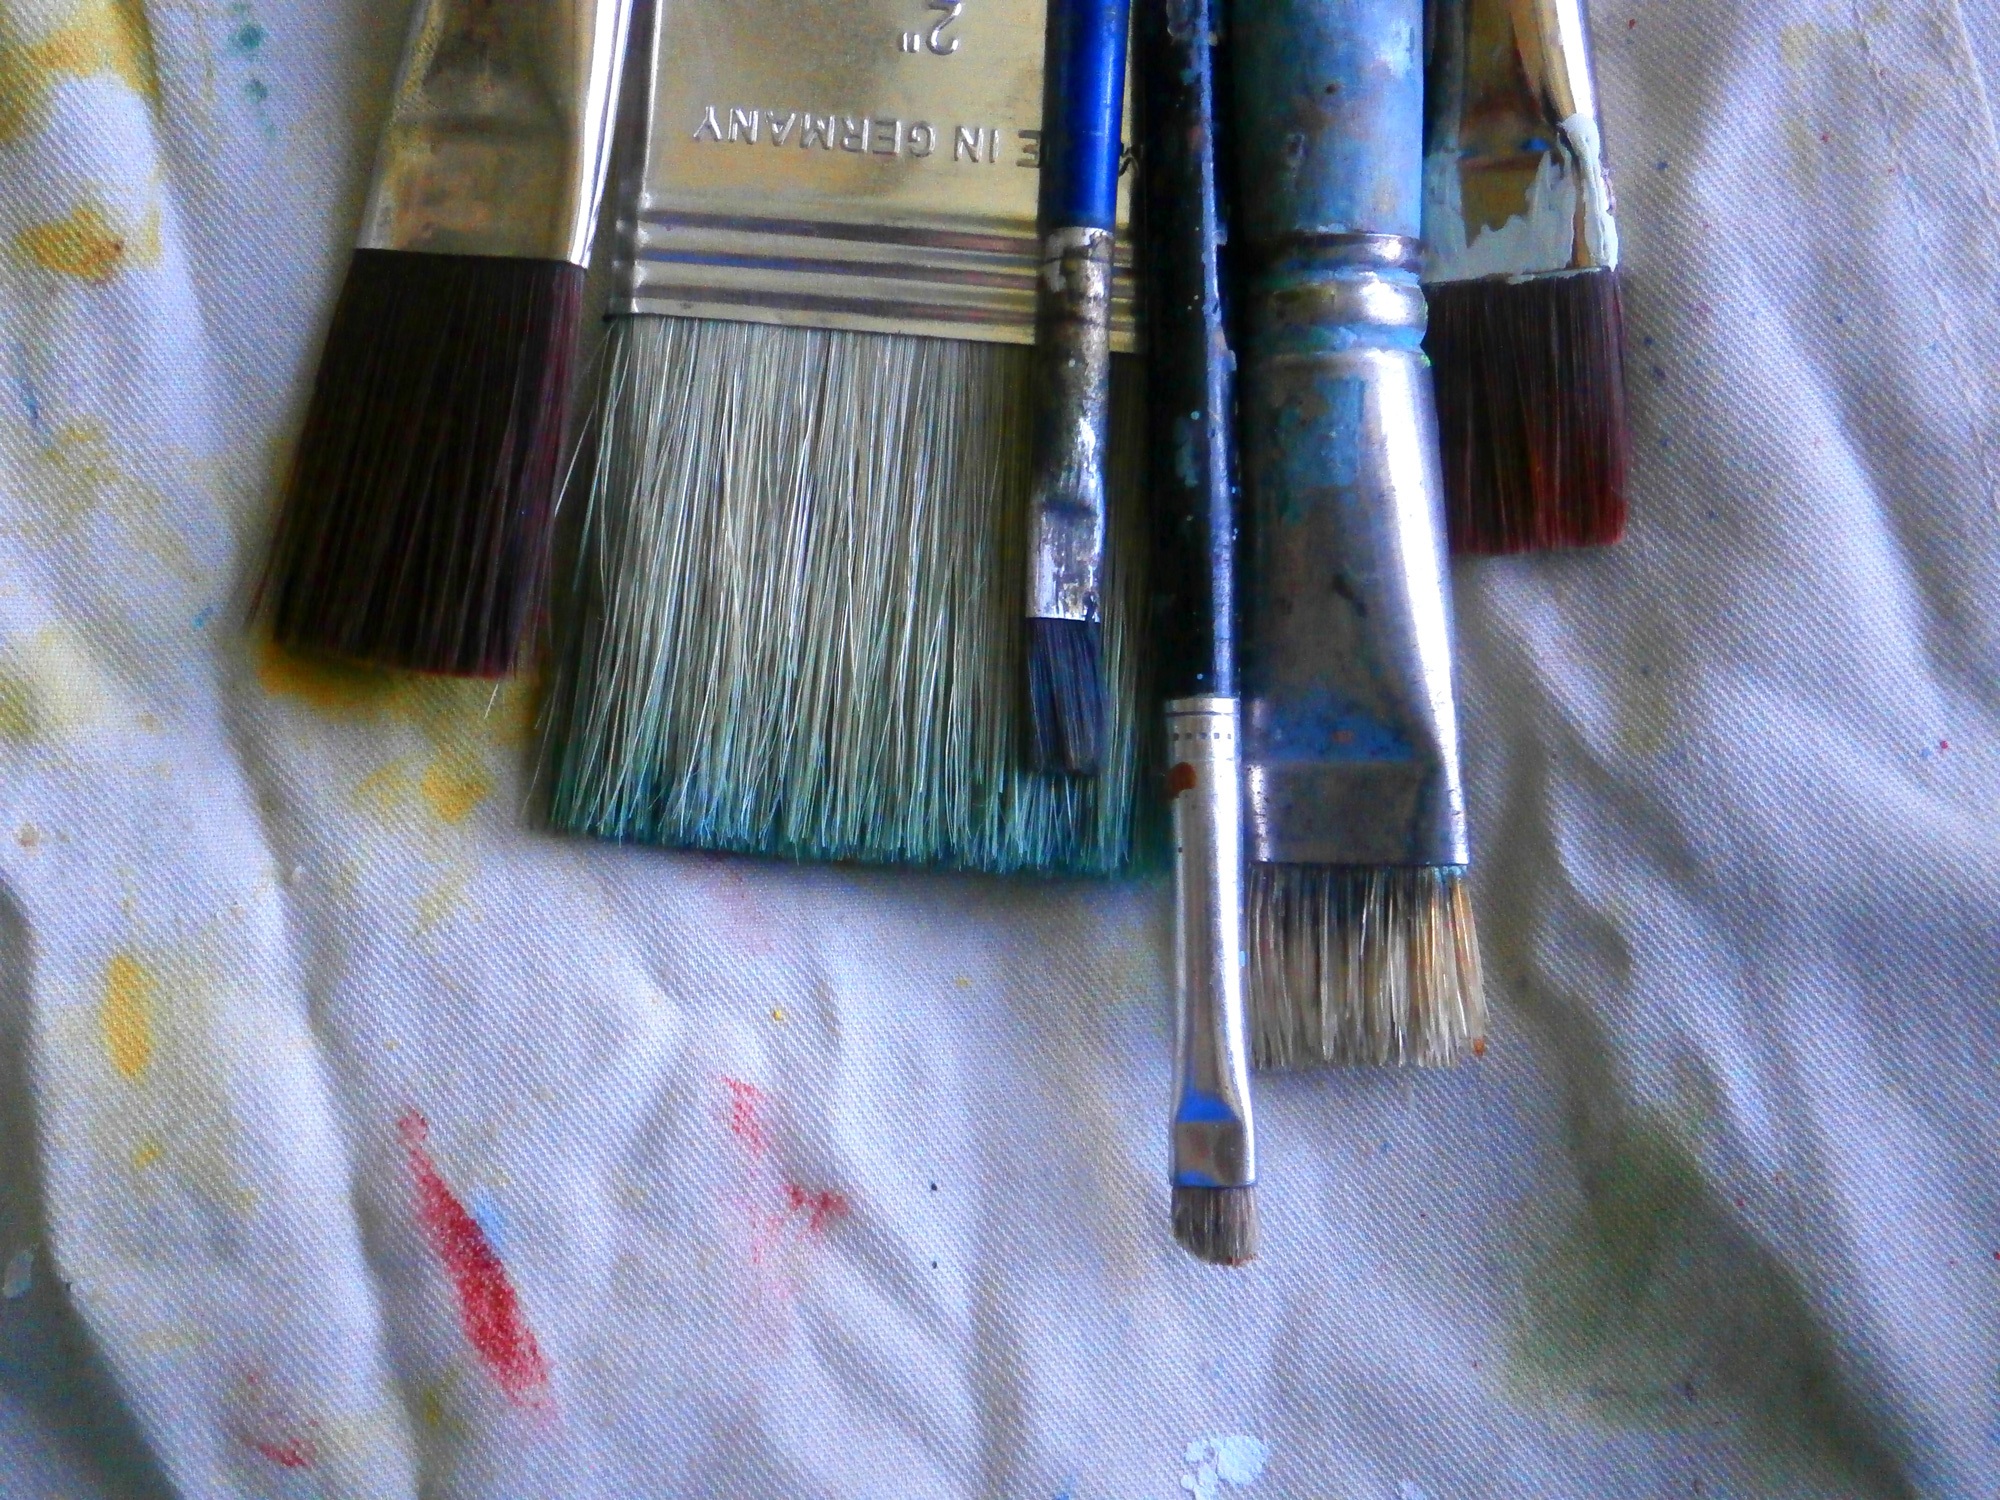
brush, tool, art, painter, palette, brushes, paintbrushes, artistic brushes, art brushes